Hickory Withe, Tennessee

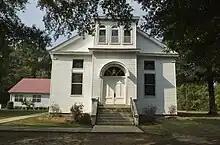
Hickory Withe Presbyterian Church

One of the first acts of these settlers was to form the congregation of Prosperity Presbyterian Church, which was founded on the fourth Sunday of December 1834. This congregation united with another Presbyterian congregation, Mt. Pleasant Presbyterian Church, in 1907 to form Hickory Withe Presbyterian Church, which is still active today. That church, meeting in an historic property on Donelson Drive, is all that remains of what once was "Main Street" of Hickory Withe: Donelson Drive used to be home to a post office, a general store, a cotton gin, and a two-room school house, in addition to the church. The school facility was deeded to the Hickory Withe Presbyterian Church in 1974, and is maintained today; the remaining businesses and buildings have been removed, leaving only residences and the church.